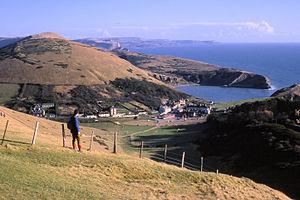
Le littoral du Dorset et de l'est du Devon est une région côtière du sud de l'Angleterre délimitée à l'ouest par le point Orcombe près d'Exmouth dans le Devon et à l'est par les Old Harry Rocks près de Swanage dans le Dorset. Cette côte mesure 153 km de long et est constituée principalement de falaises présentant un éventail de sites géologiques couvrant la plus grande partie du Mésozoïque.
Lulworth Cove est une crique, près du village de West Lulworth, sur le littoral du Dorset et de l'est du Devon, dans le Sud de l'Angleterre. C'est un haut lieu de l'étude géologique du Sud du Royaume-Uni, et il est possible d'y observer notamment des plis dans des roches principalement du Crétacé.